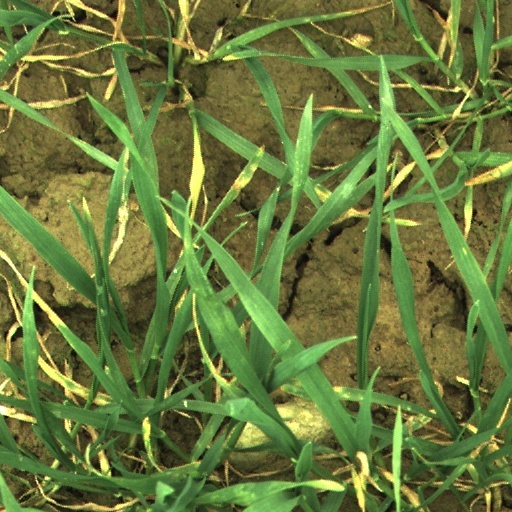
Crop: wheat